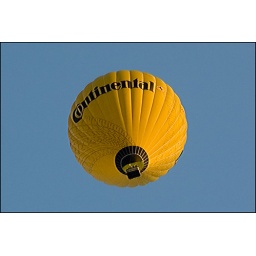
High in the blue sky